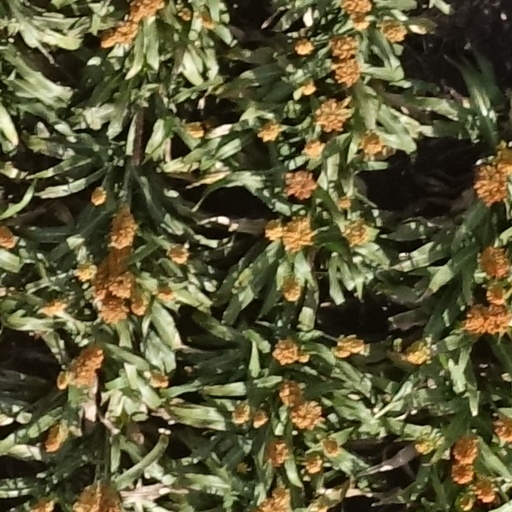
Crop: sorghum